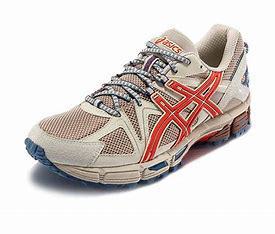
Brand: Asics
Model: Gel Kahana 8